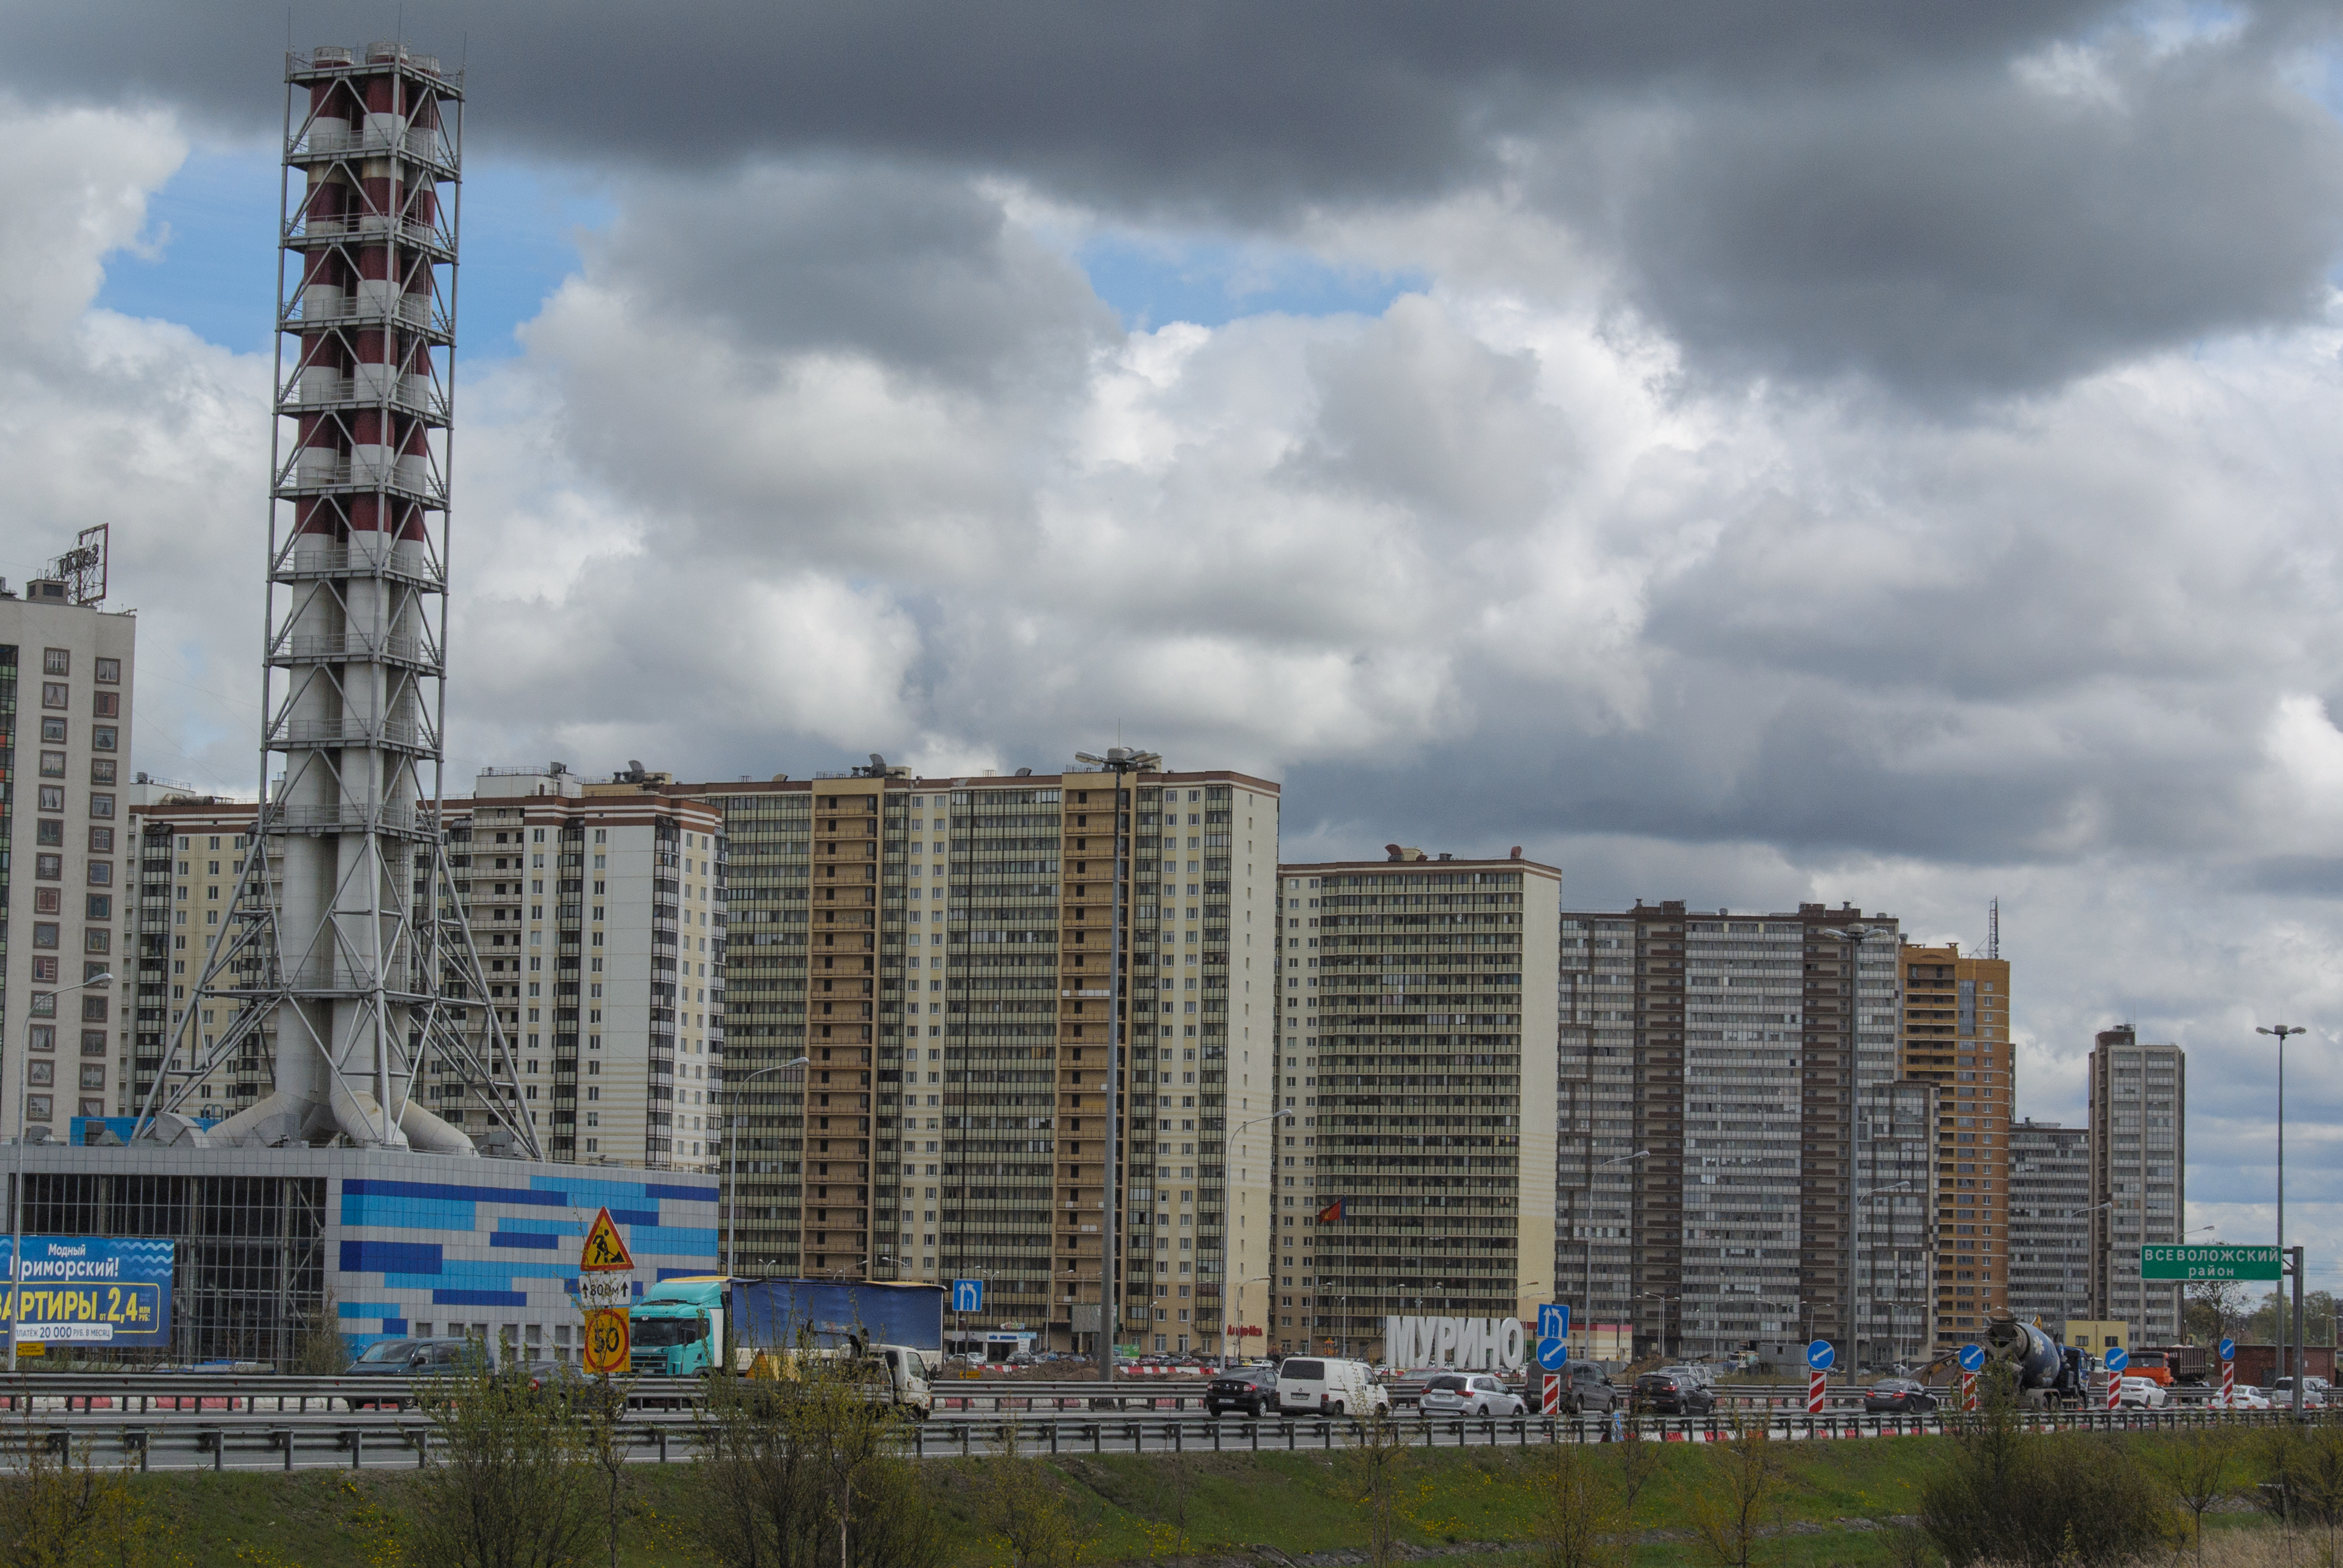
road, houses, clouds, metropolitan area, tower block, city, urban area, skyscraper, daytime, human settlement, skyline, building, condominium, metropolis, cityscape, sky, architecture, tower, crane, downtown, cloud, mixed use, urban design, project, industry, construction, commercial building, corporate headquarters, residential area